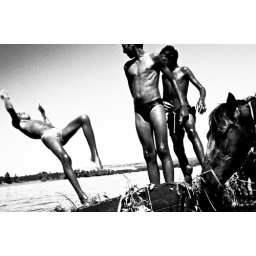
coming back from the field, some yough guys taking a bath including the horse in the danube river